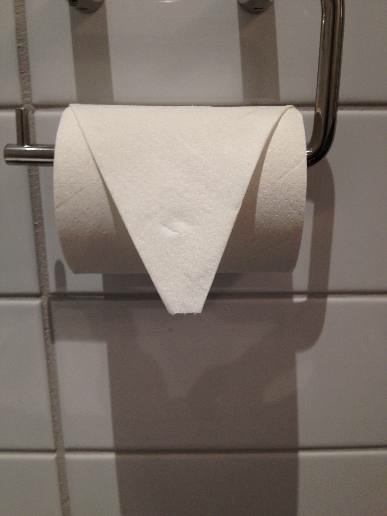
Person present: No